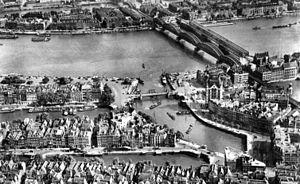
Rotterdam est une commune néerlandaise, située dans la province de Hollande-Méridionale. La population municipale est de 634 660 habitants. Environ 1 424 000 habitent dans son agglomération, qui fait partie de la conurbation de la Randstad. Ses habitants sont les Rotterdamois.